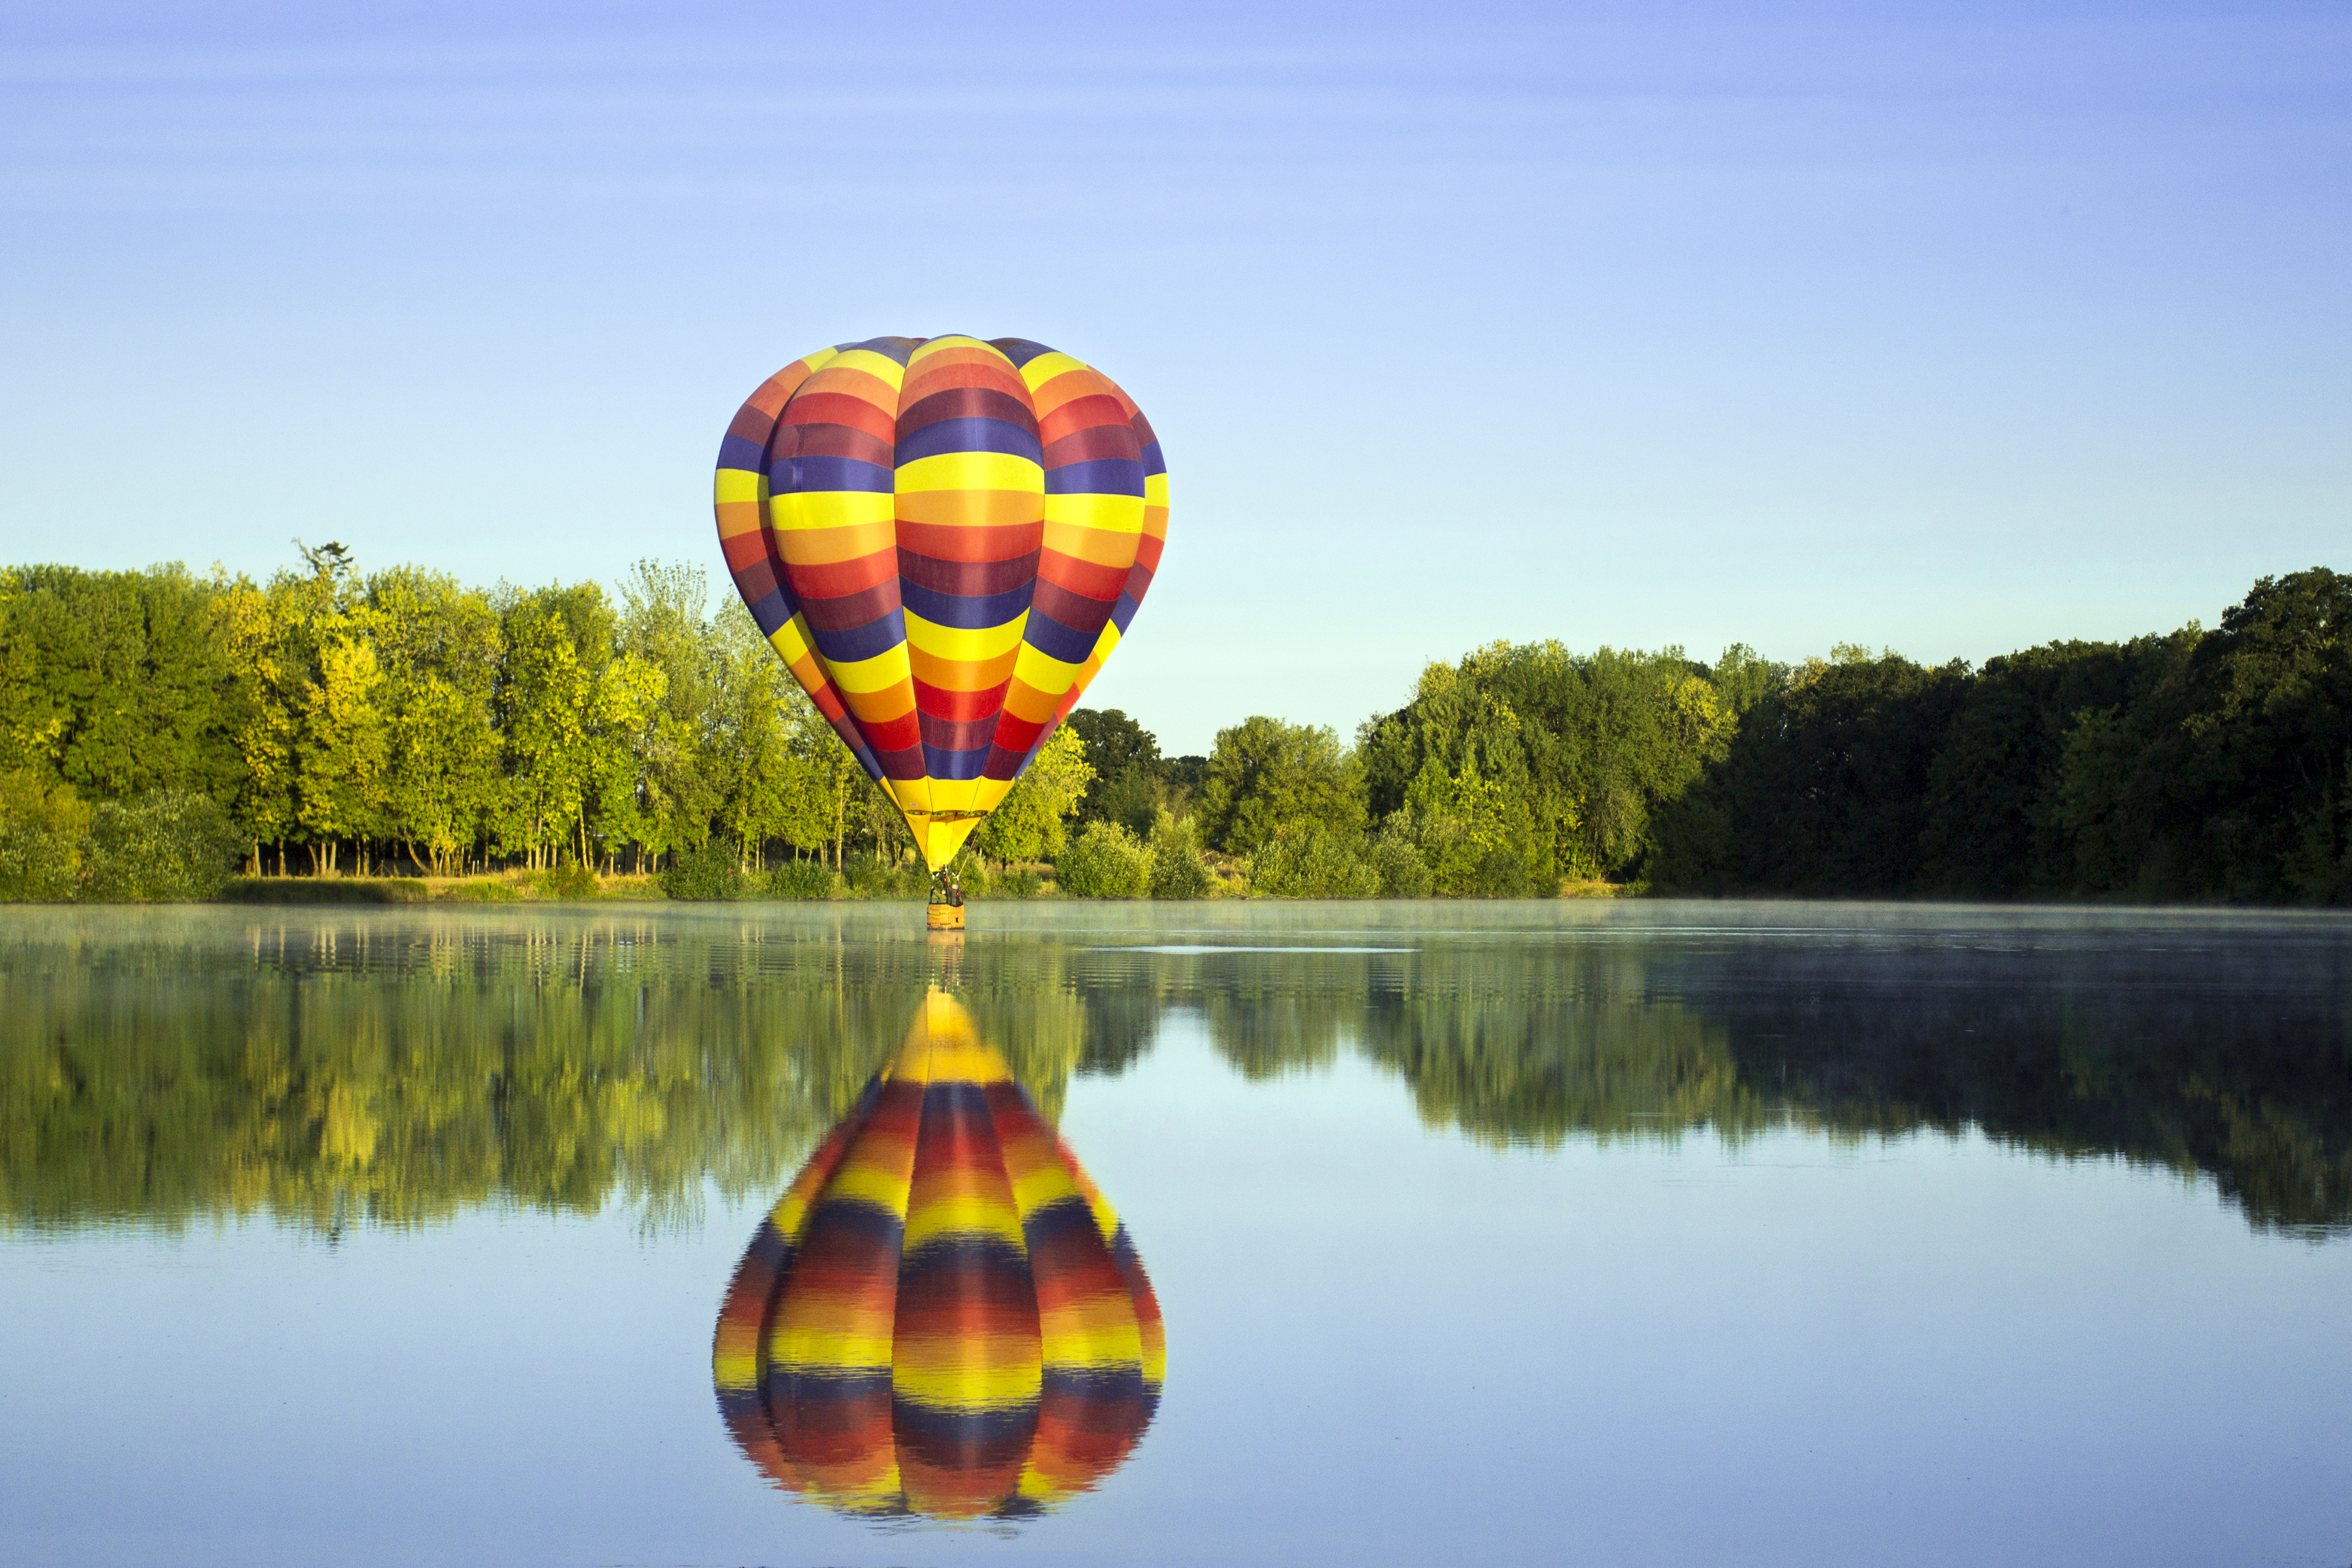
balloon, hot air ballooning, hot air balloon, reflection, sky, nature, water, yellow, morning, vehicle, fun, tree, air sports, symmetry, recreation, sunlight, cloud, plant, leisure, river, aircraft, aerostat